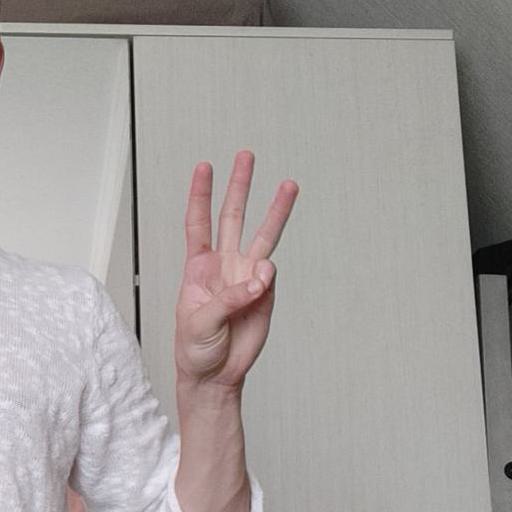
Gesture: three